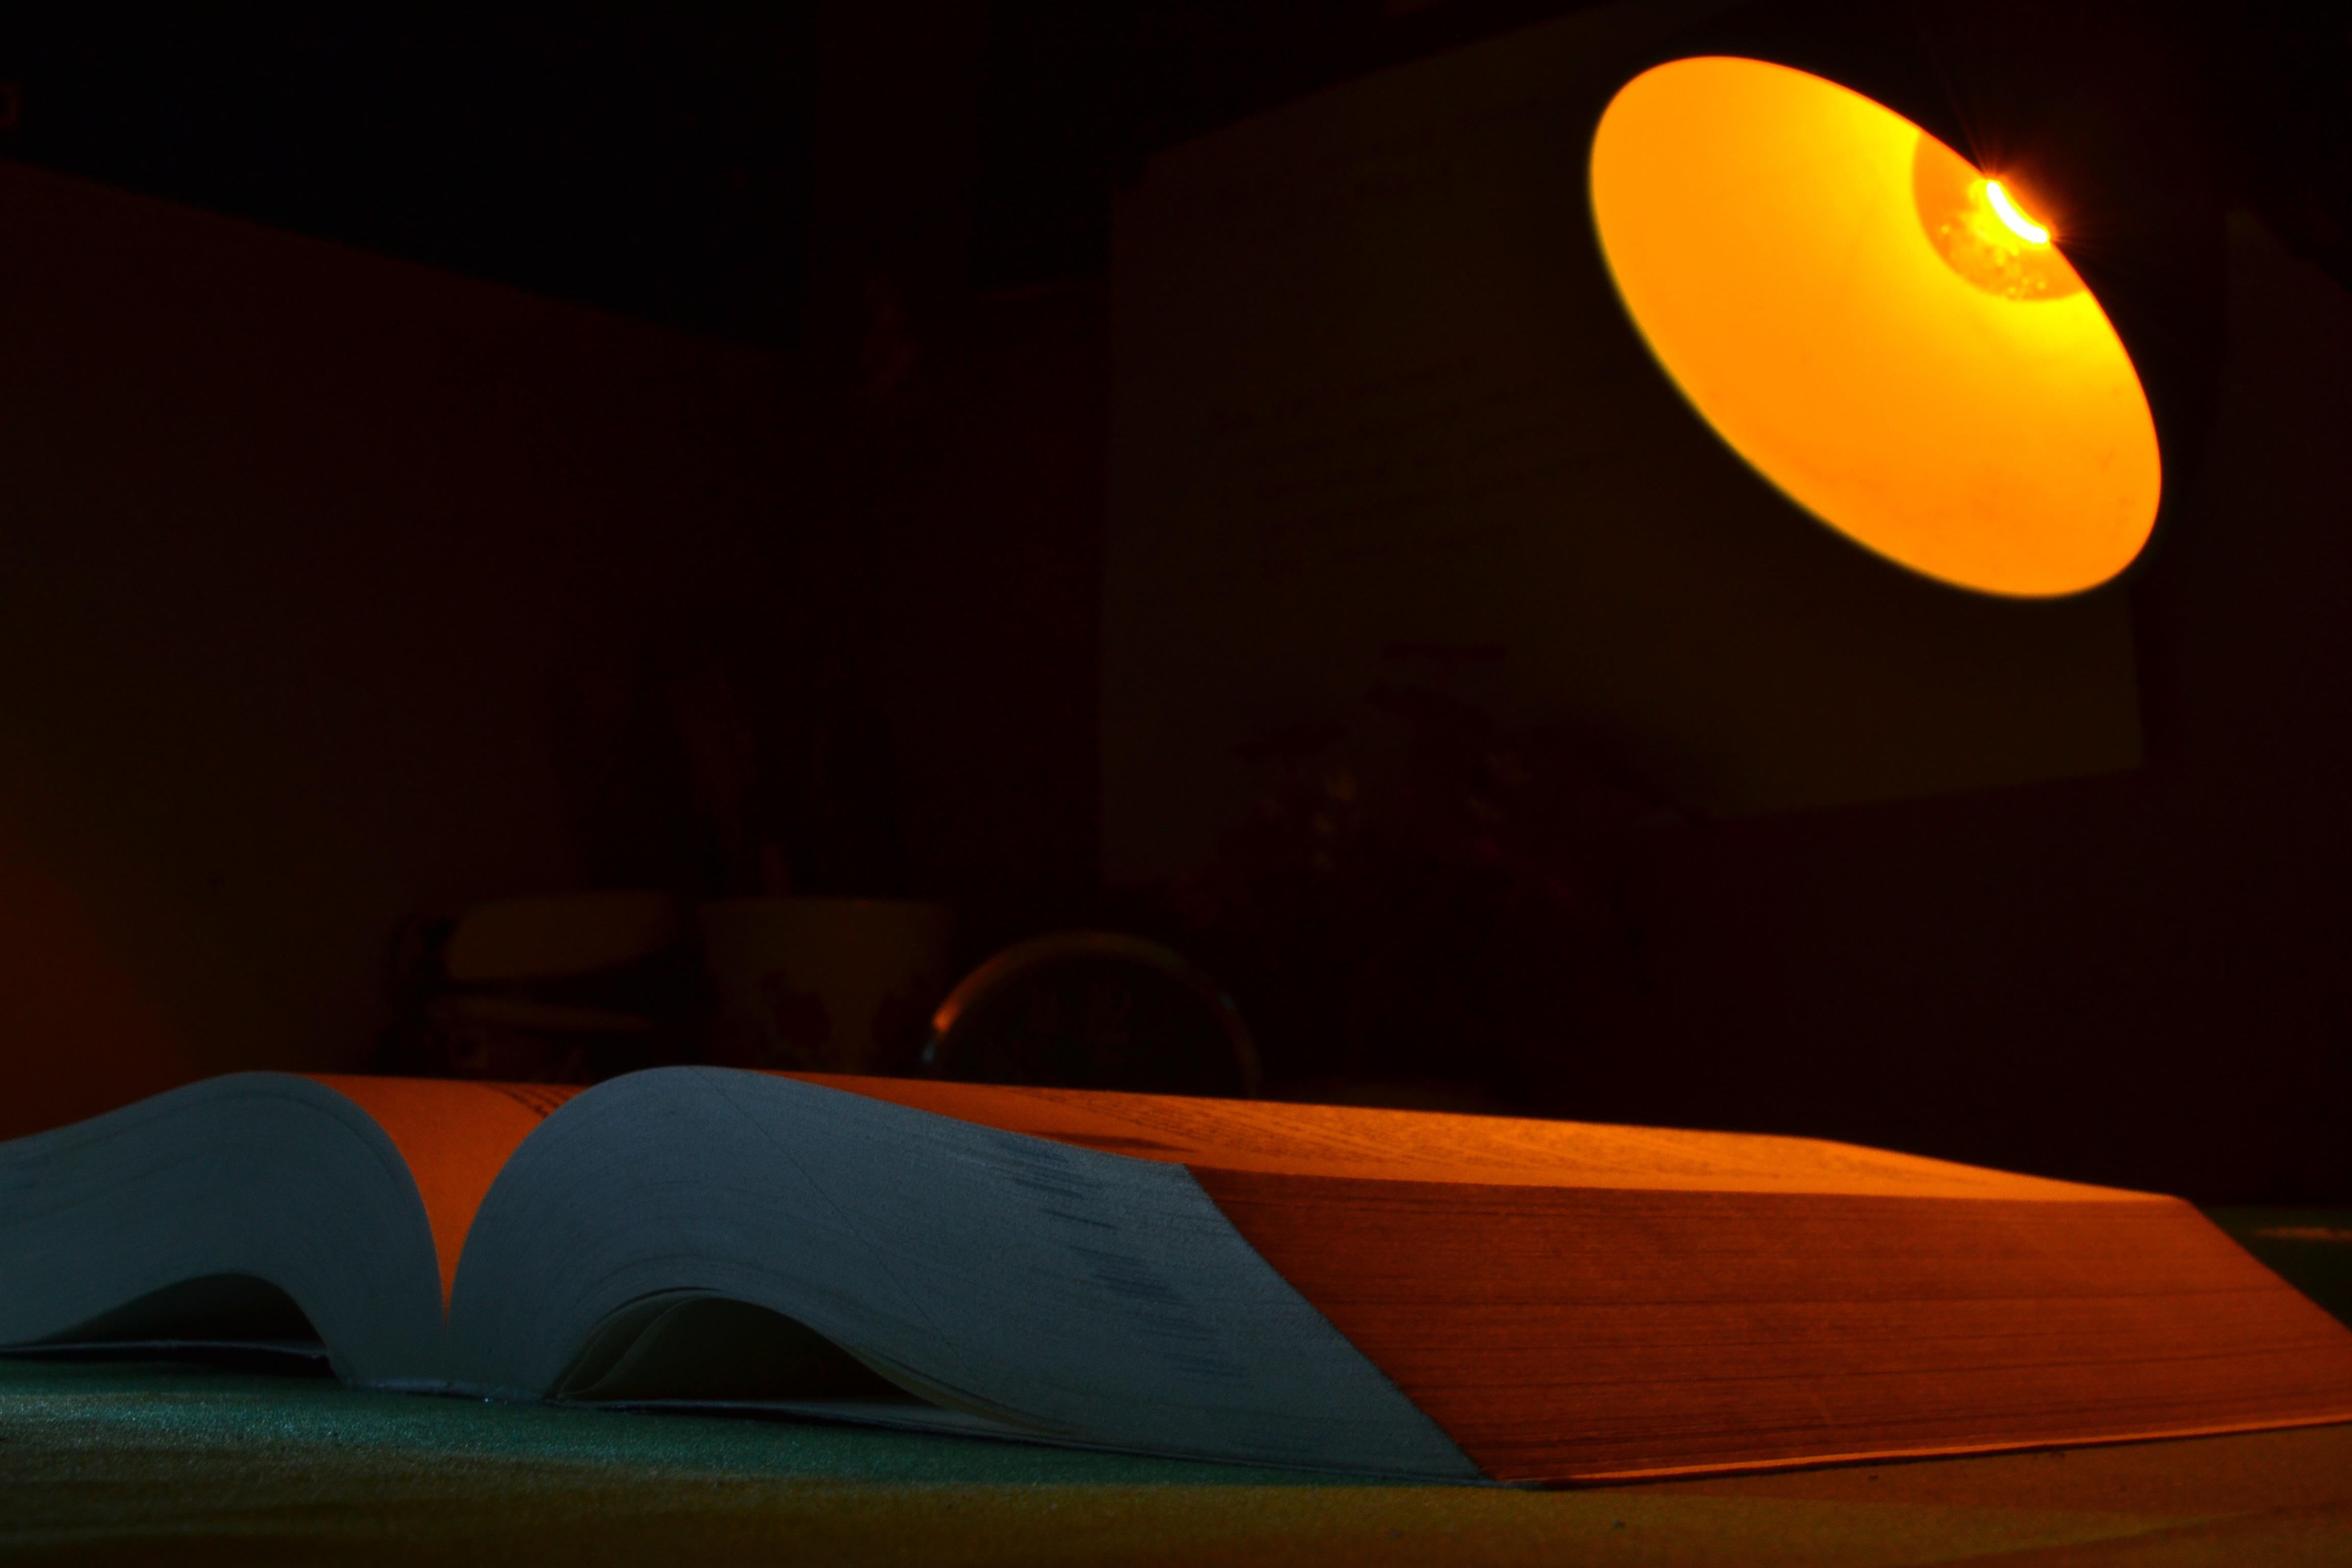
book, read, open, light, night, reading, color, lamp, yellow, lighting, education, open book, study, text, learn, learning, information, shape, wisdom, knowledge